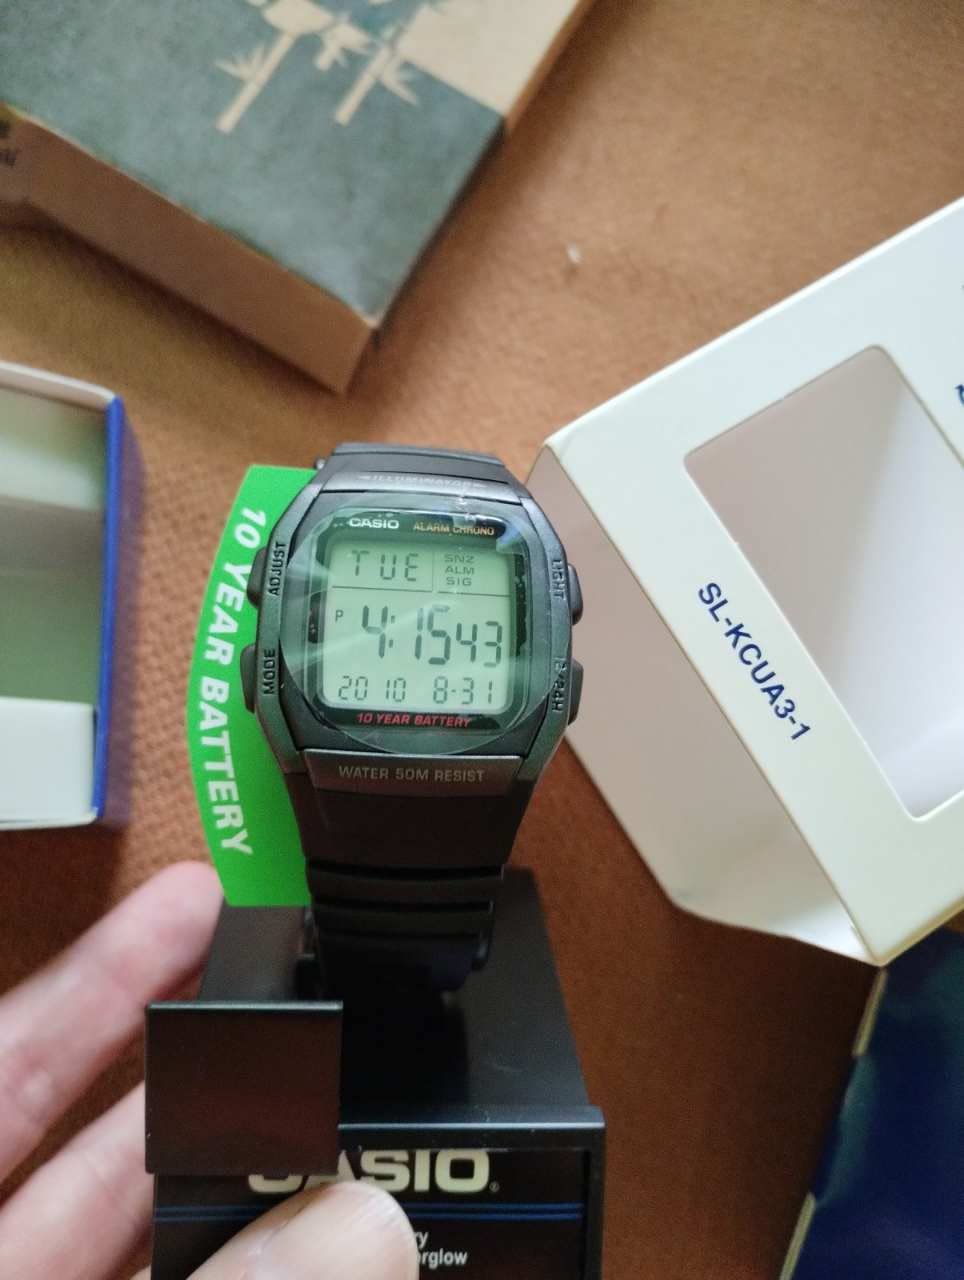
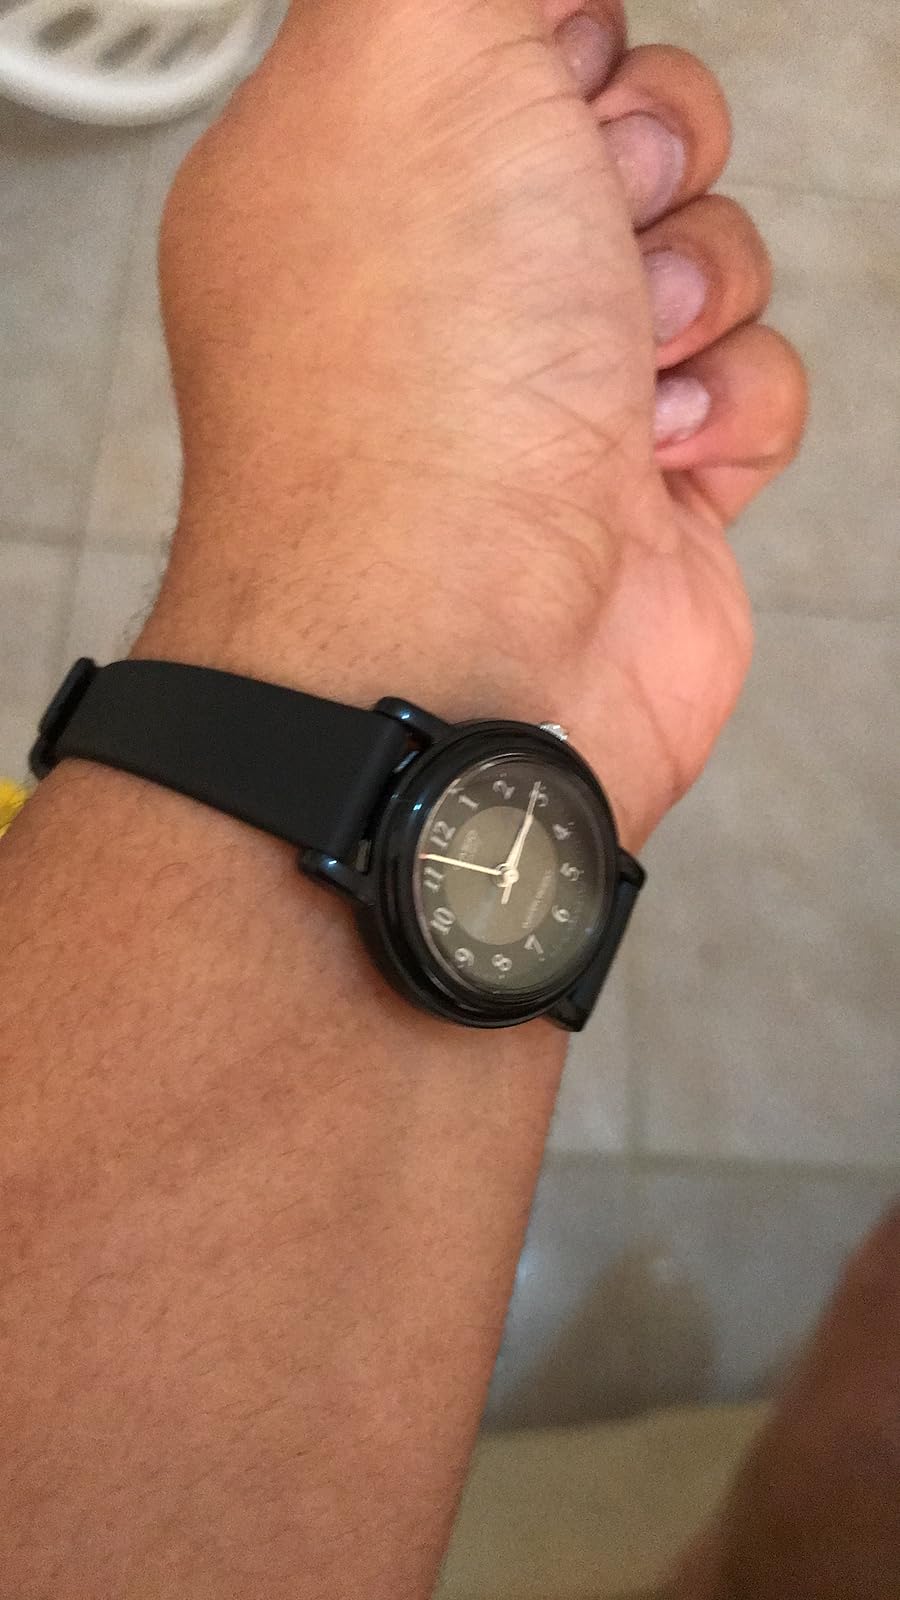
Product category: accessories_watch
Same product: no